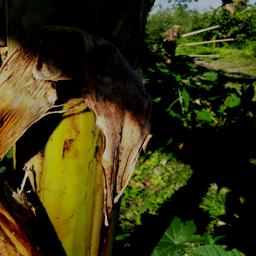
Label: PSEUDOSTEM WEEVIL